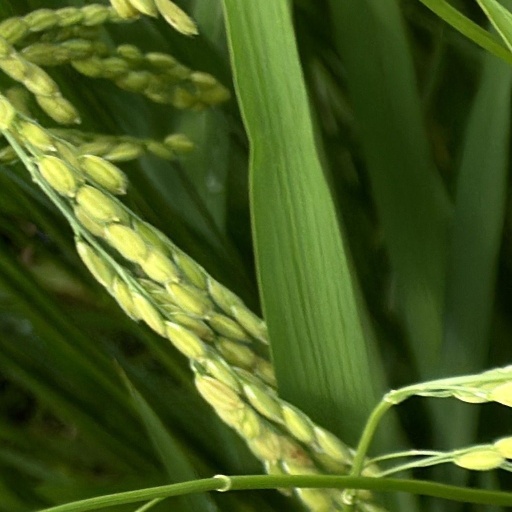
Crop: rice